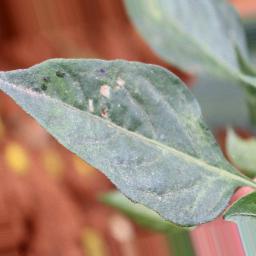
Label: mites_and_trips